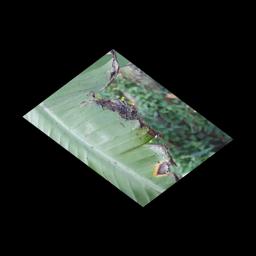
Label: POTASSIUM DEFICIENCY